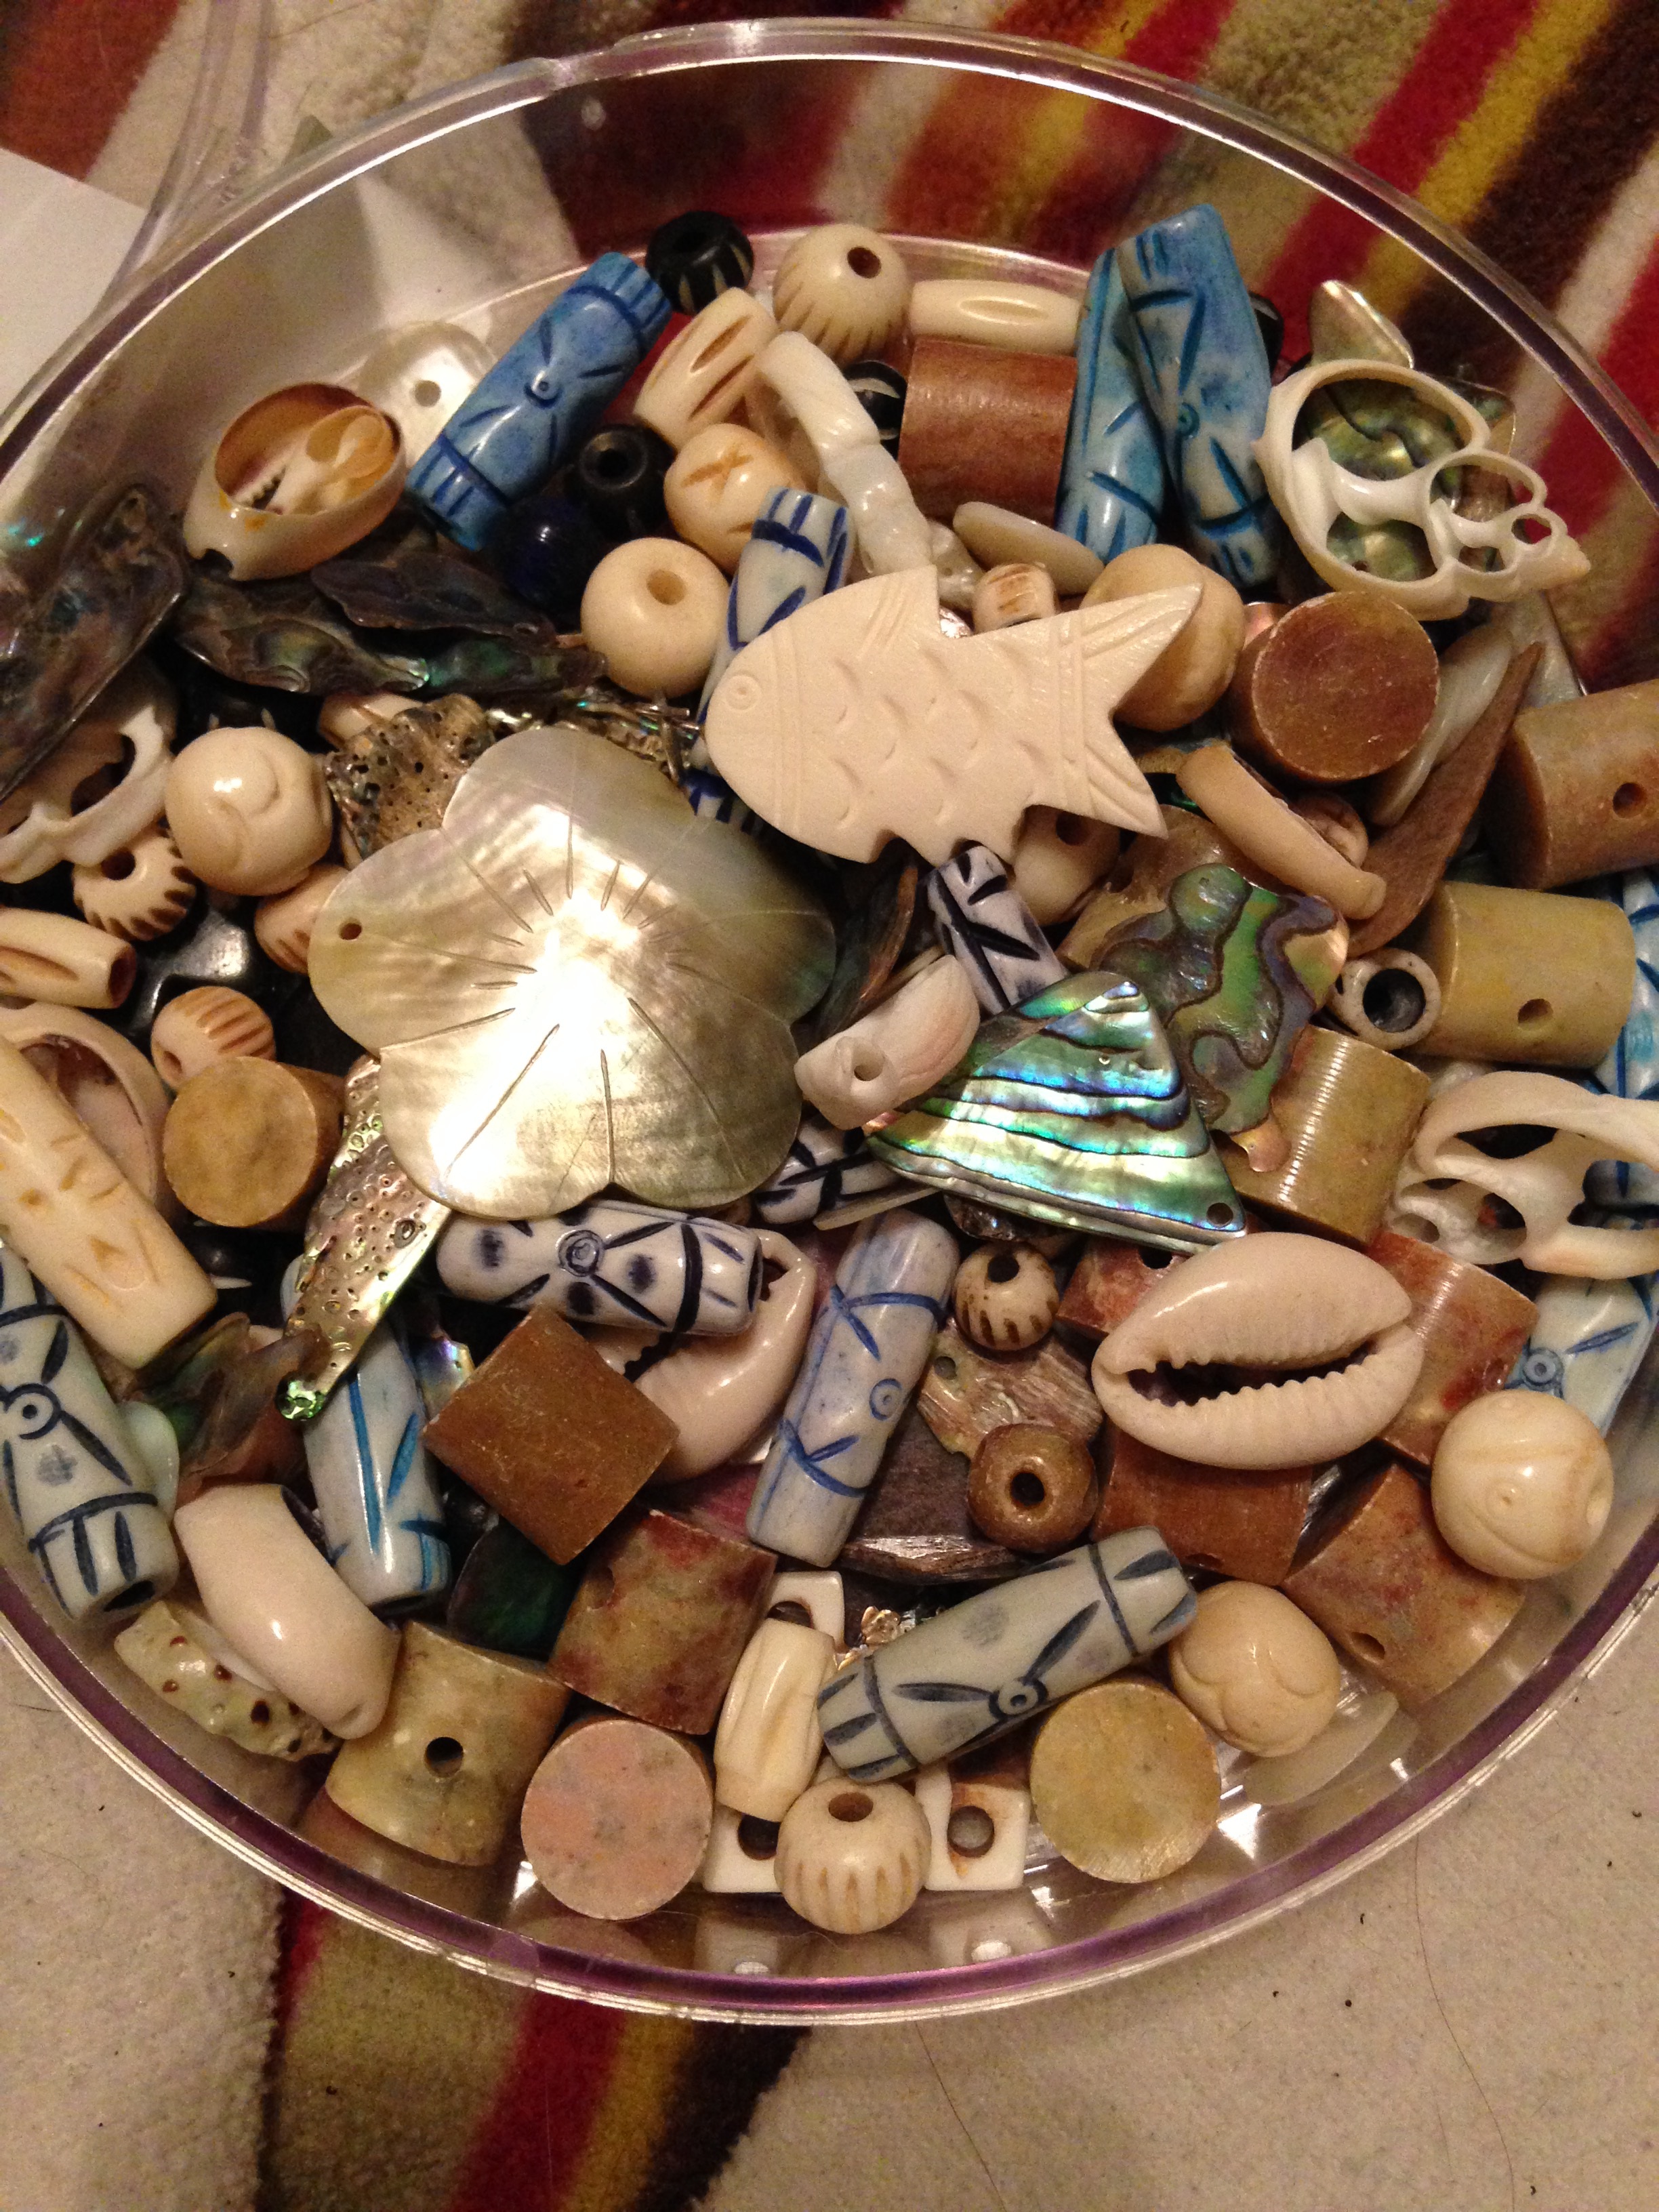
decoration, bowl, food, dessert, shells, beads, sea shells